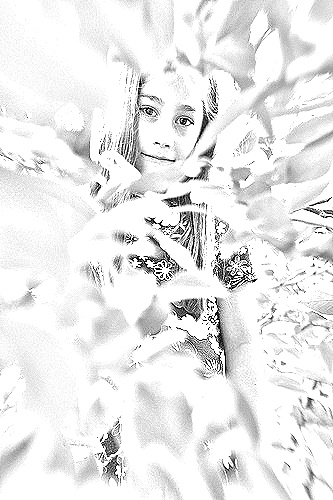
Portrait style: Sketch Portrait